Answer in natural language. How many Chairs are visible in the scene? Choose between the following options: 0, 6, 4, 2 or 3
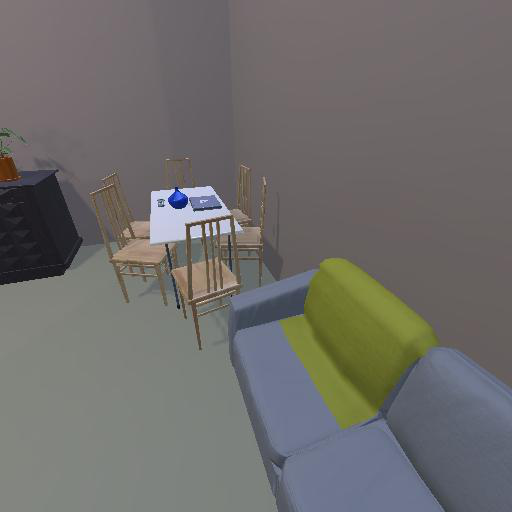
<answer>6</answer>